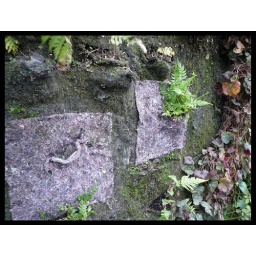
(*) green wall by Patrick Blanc. Project by Jean Nouvel. Paris, France